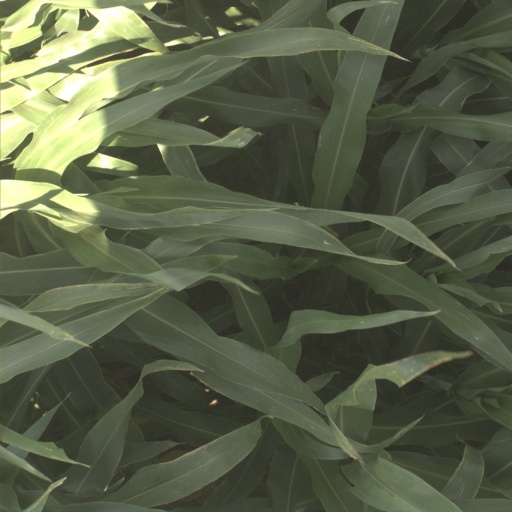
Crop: sorghum